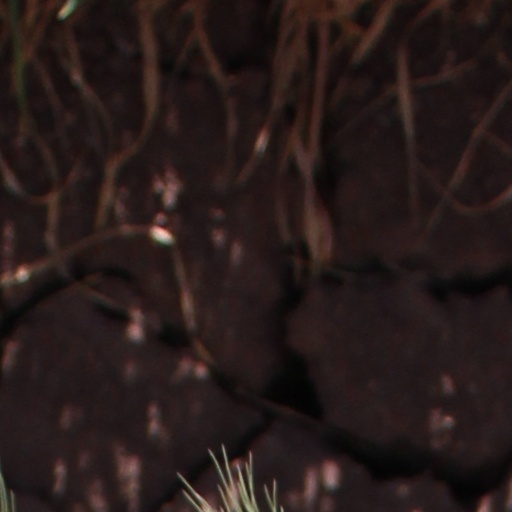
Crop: wheat